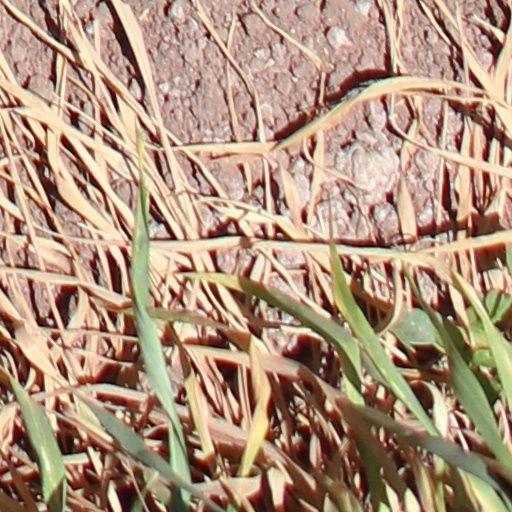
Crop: wheat